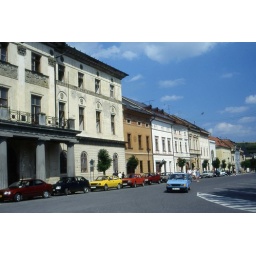
Western cars in unusual colours like black are appearing. But Skodas are still supreme.